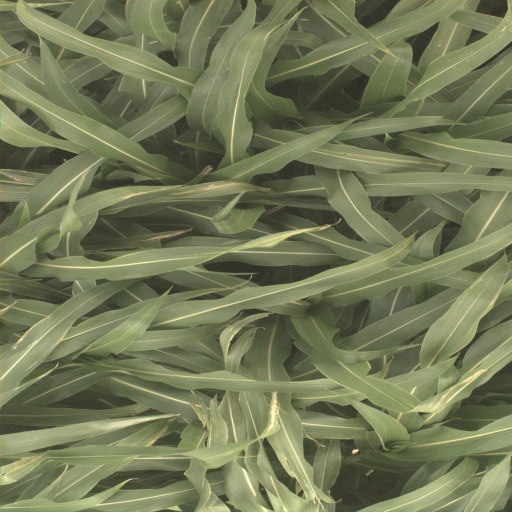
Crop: sorghum